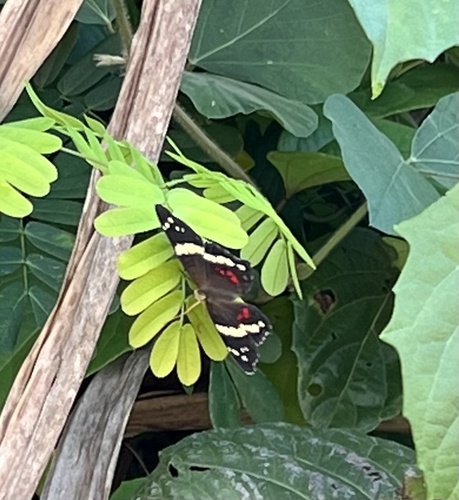
Scientific name: Anartia fatima
Common name: Banded peacock
Family: Nymphalidae
Order: Lepidoptera
Pollinator type: Primary pollinator
Habitat: Open areas and gardens
Geographic range: South America
Conservation status: Least Concern